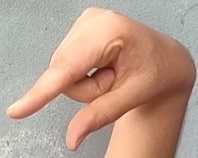
ASL sign: Q